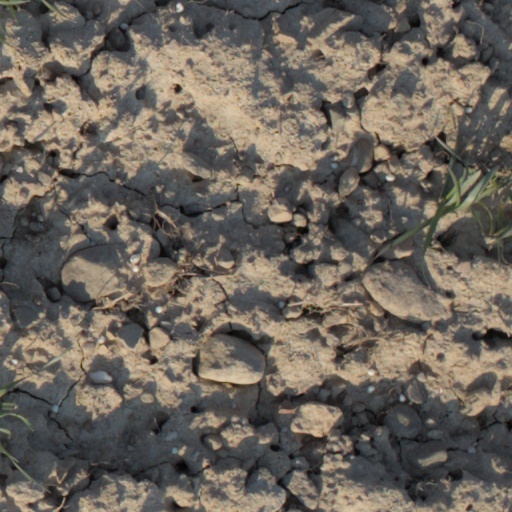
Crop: wheat